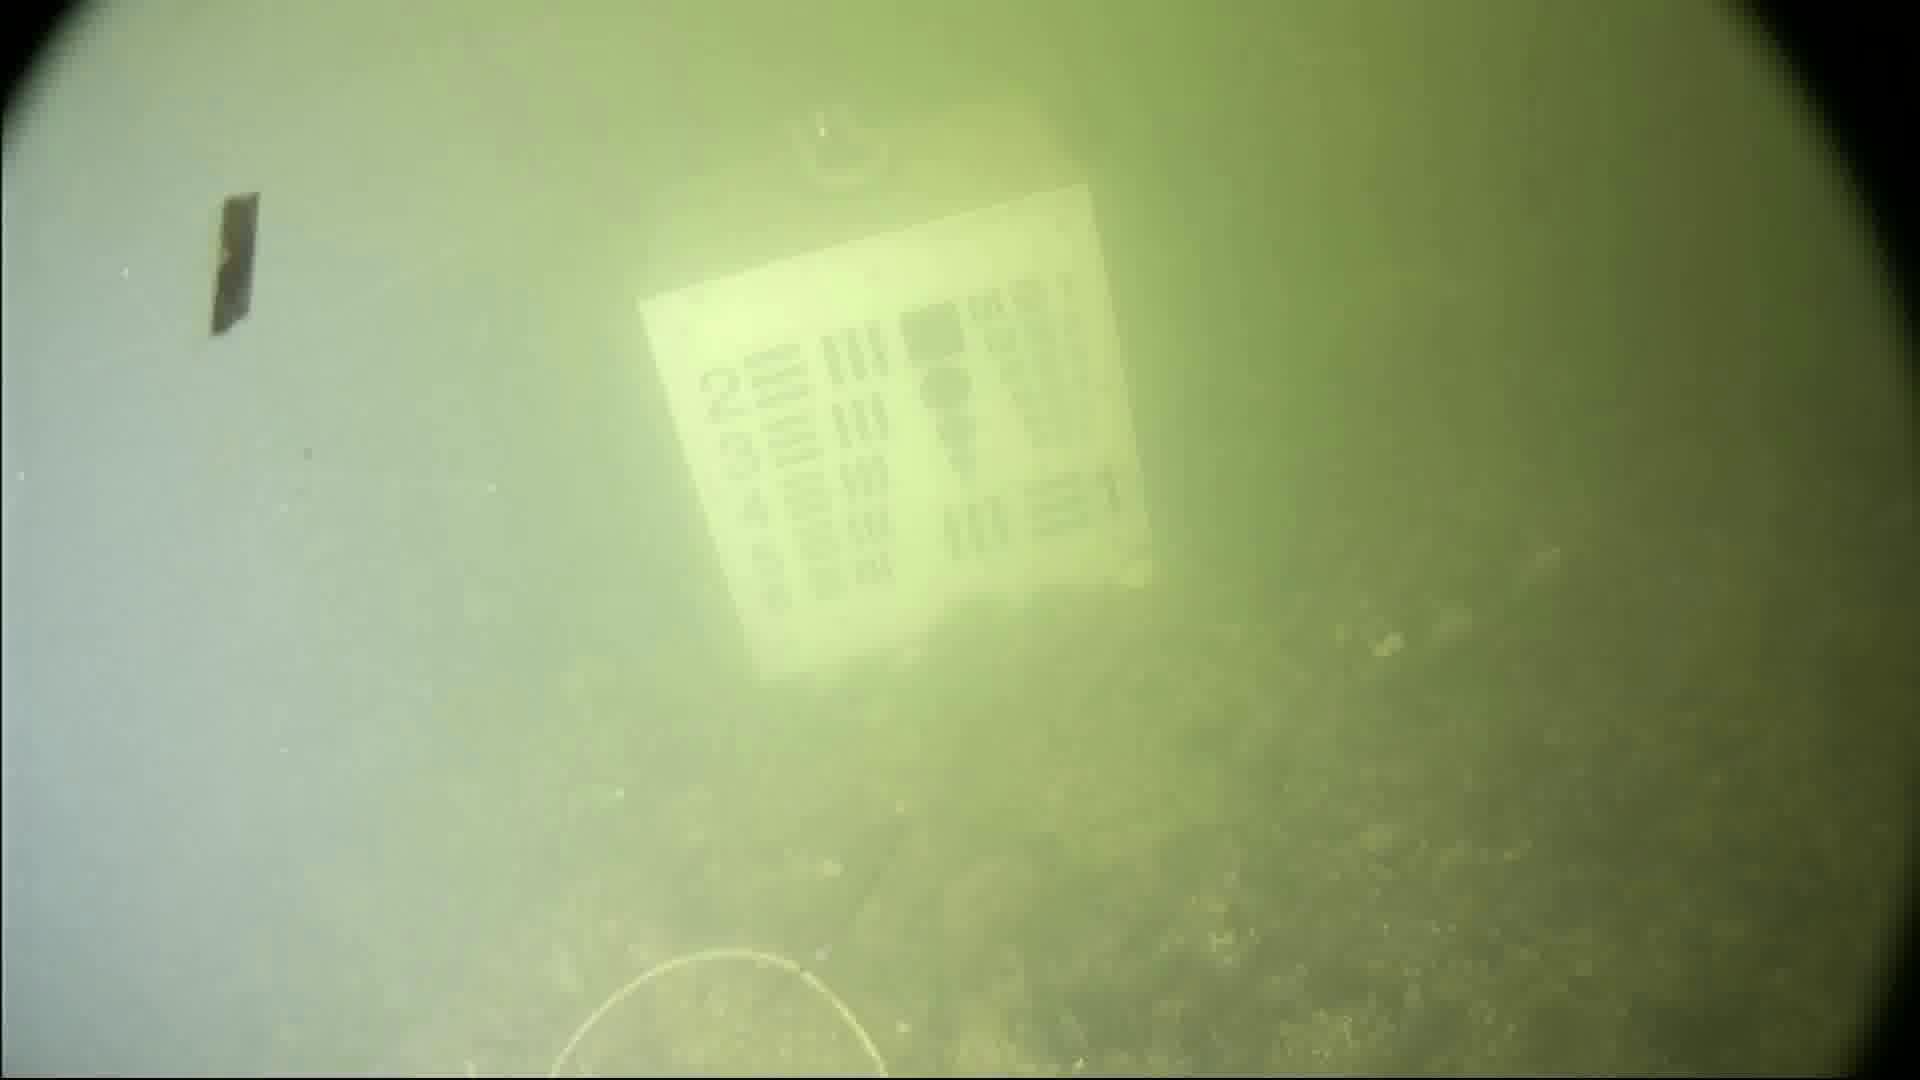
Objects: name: crab